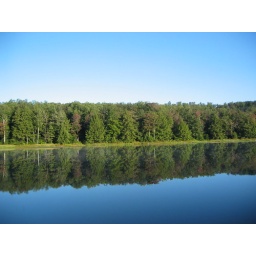
A forest is reflected in the clear blue lake water.